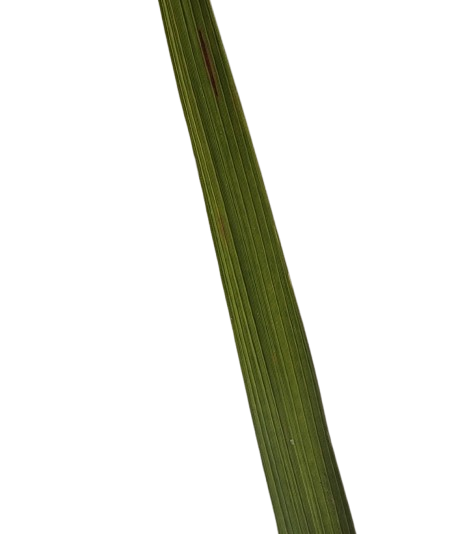
Label: Rice Blast